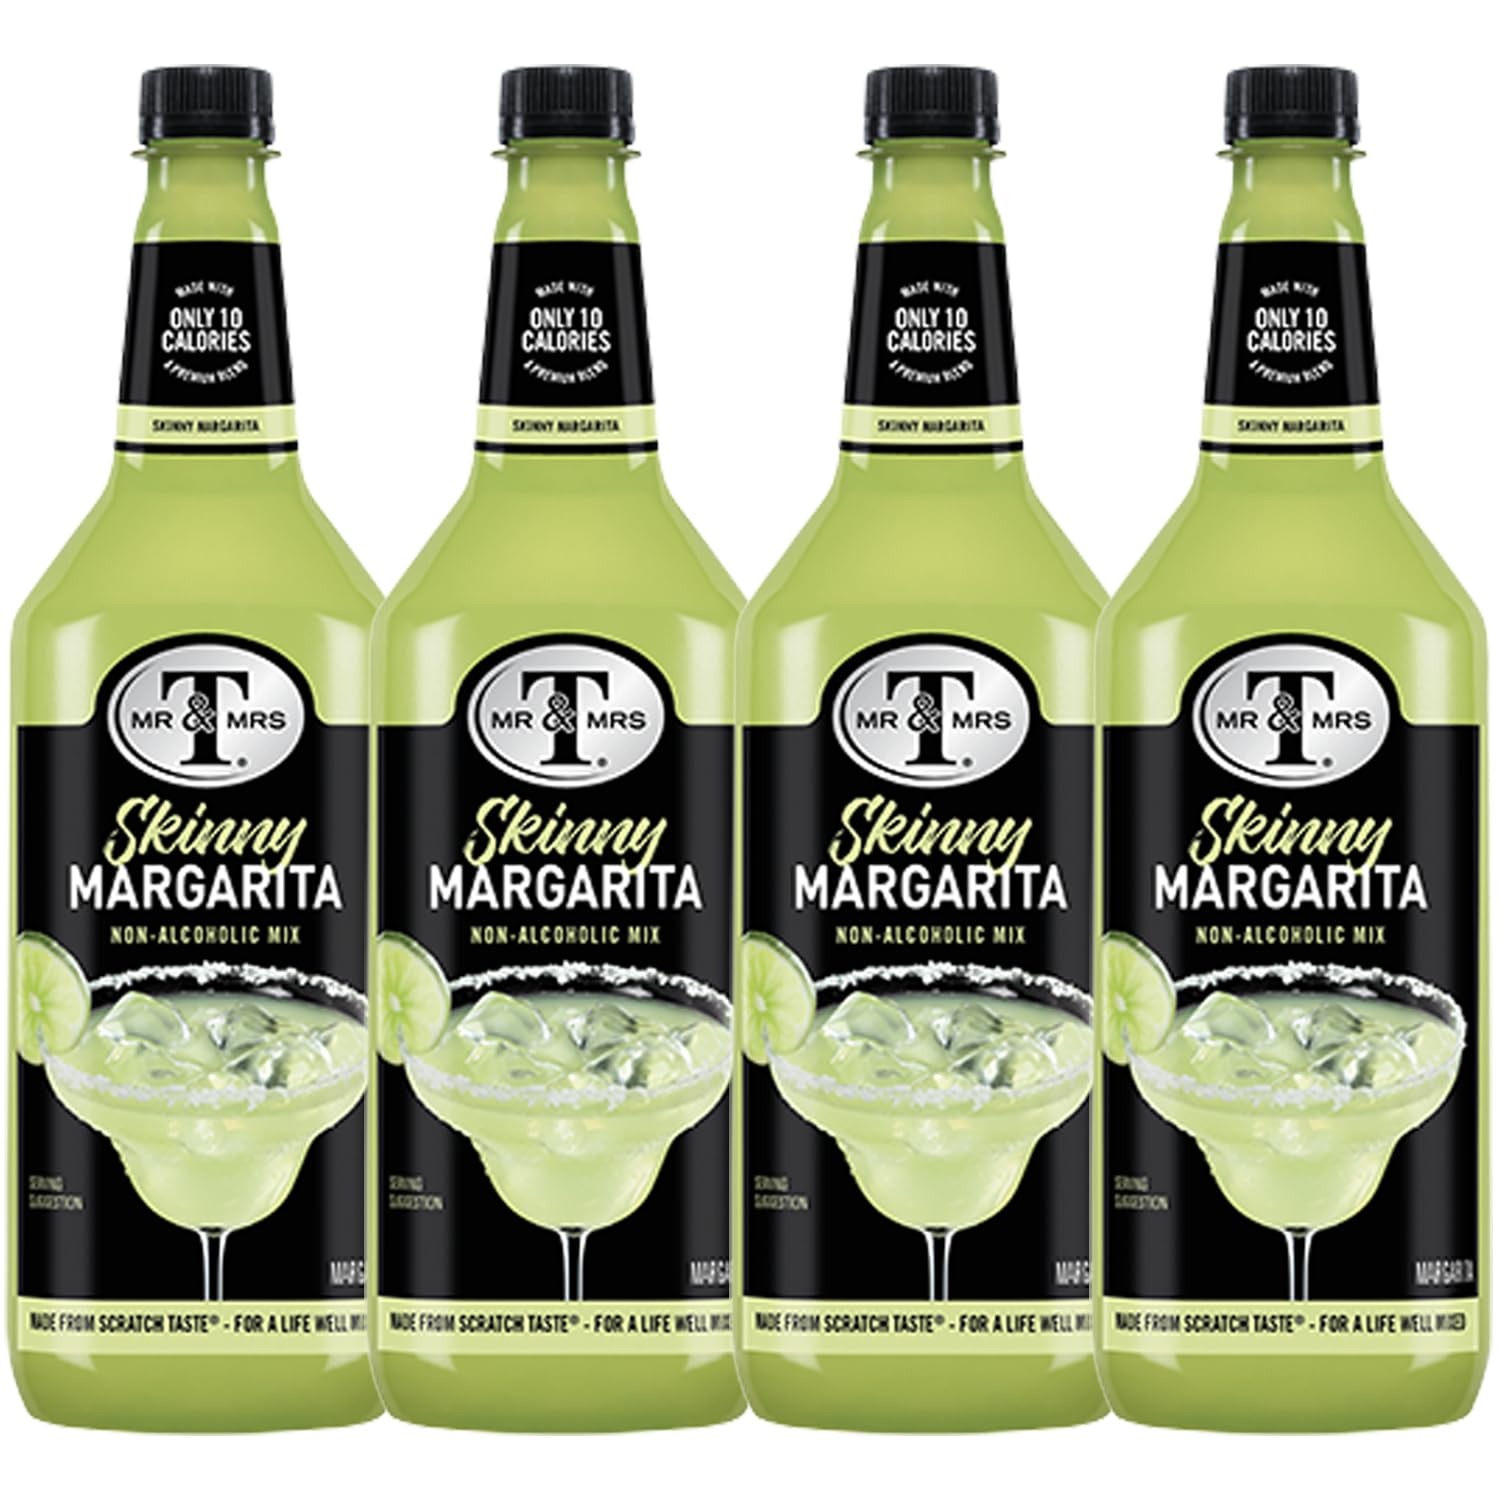
Item Name: Mr & Mrs T Skinny Margarita Mix, 1L Bottle, – Premium Cocktail Mixer for Margarita Mixes, Ready to Use
Bullet Point 1: Skinny Margarita Mix: The Margarita Mix blends tangy lime with a squeeze of orange flavors for a sweet taste that’s perfected with agave nectar
Bullet Point 2: Passion for Craftsmanship: Mr & Mrs T’s approach to mixing is both a science and an art, with a focus on creating perfectly balanced flavors that deliver a subtle, nuanced taste in every sip.
Bullet Point 3: Premium Ingredients: They are committed to using only the highest-quality, carefully sourced ingredients, ensuring that every mixer stands out in flavor and freshness.
Bullet Point 4: Perfect Work-Play Balance: Their philosophy is about finding the ideal harmony between work and play, which is reflected in the balanced, vibrant taste of each mixer they create.
Bullet Point 5: Trusted Since 1960: For over 60 years, Mr & Mrs T has been a staple in American homes, offering trusted, reliable mixers that enhance any cocktail experience.
Value: 136.0
Unit: Fl Oz

Price: 33.98